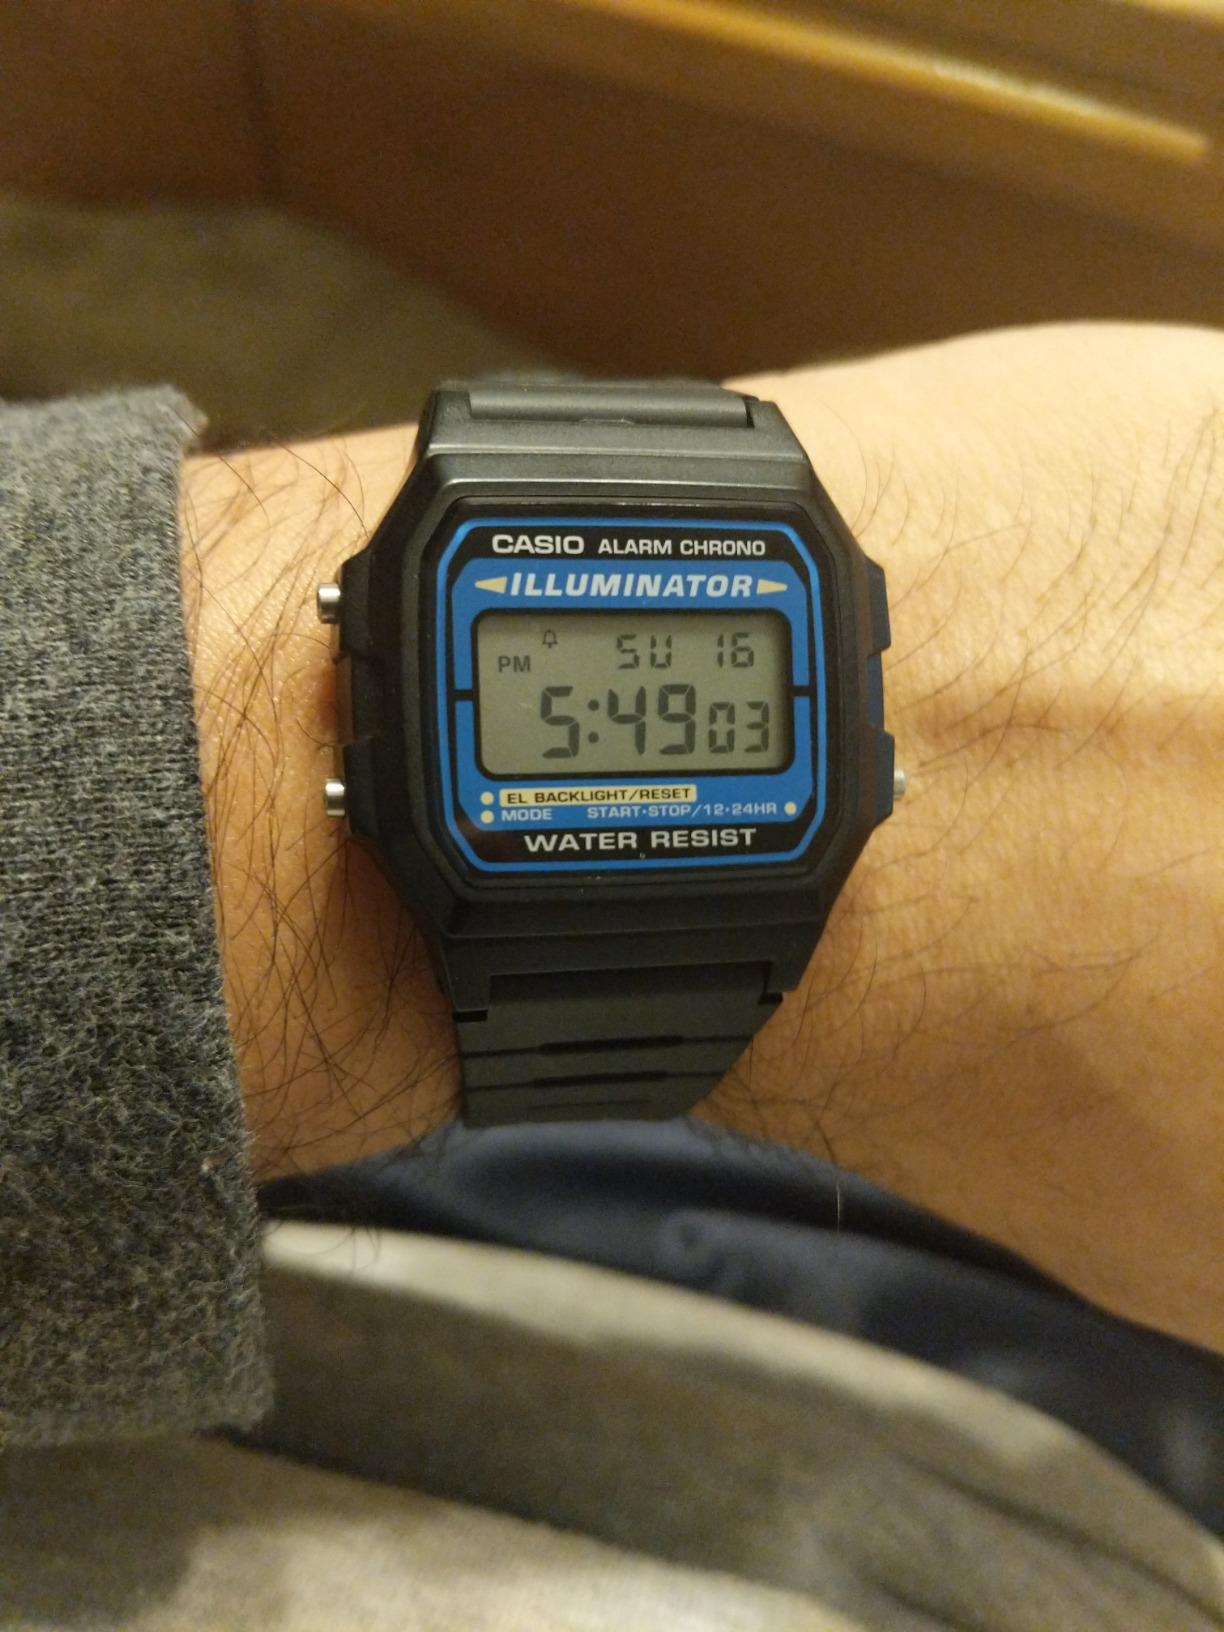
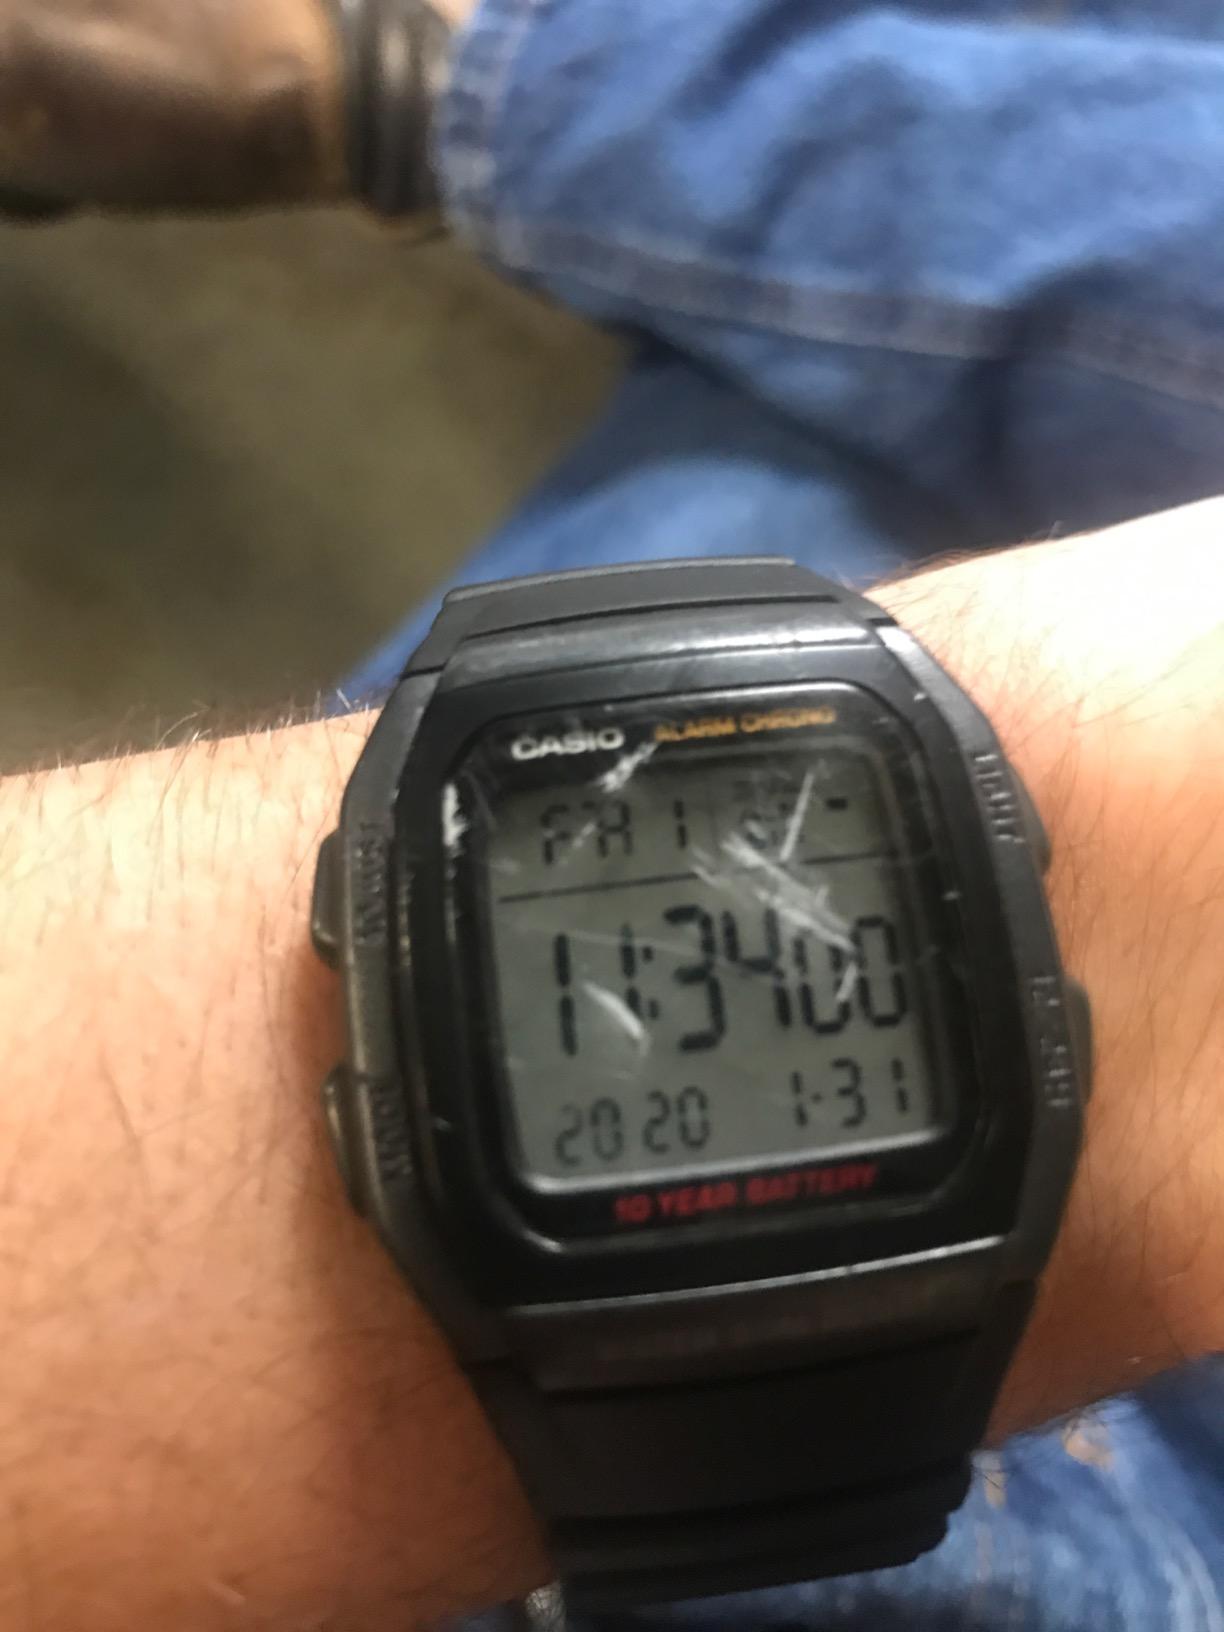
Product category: accessories_watch
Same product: no